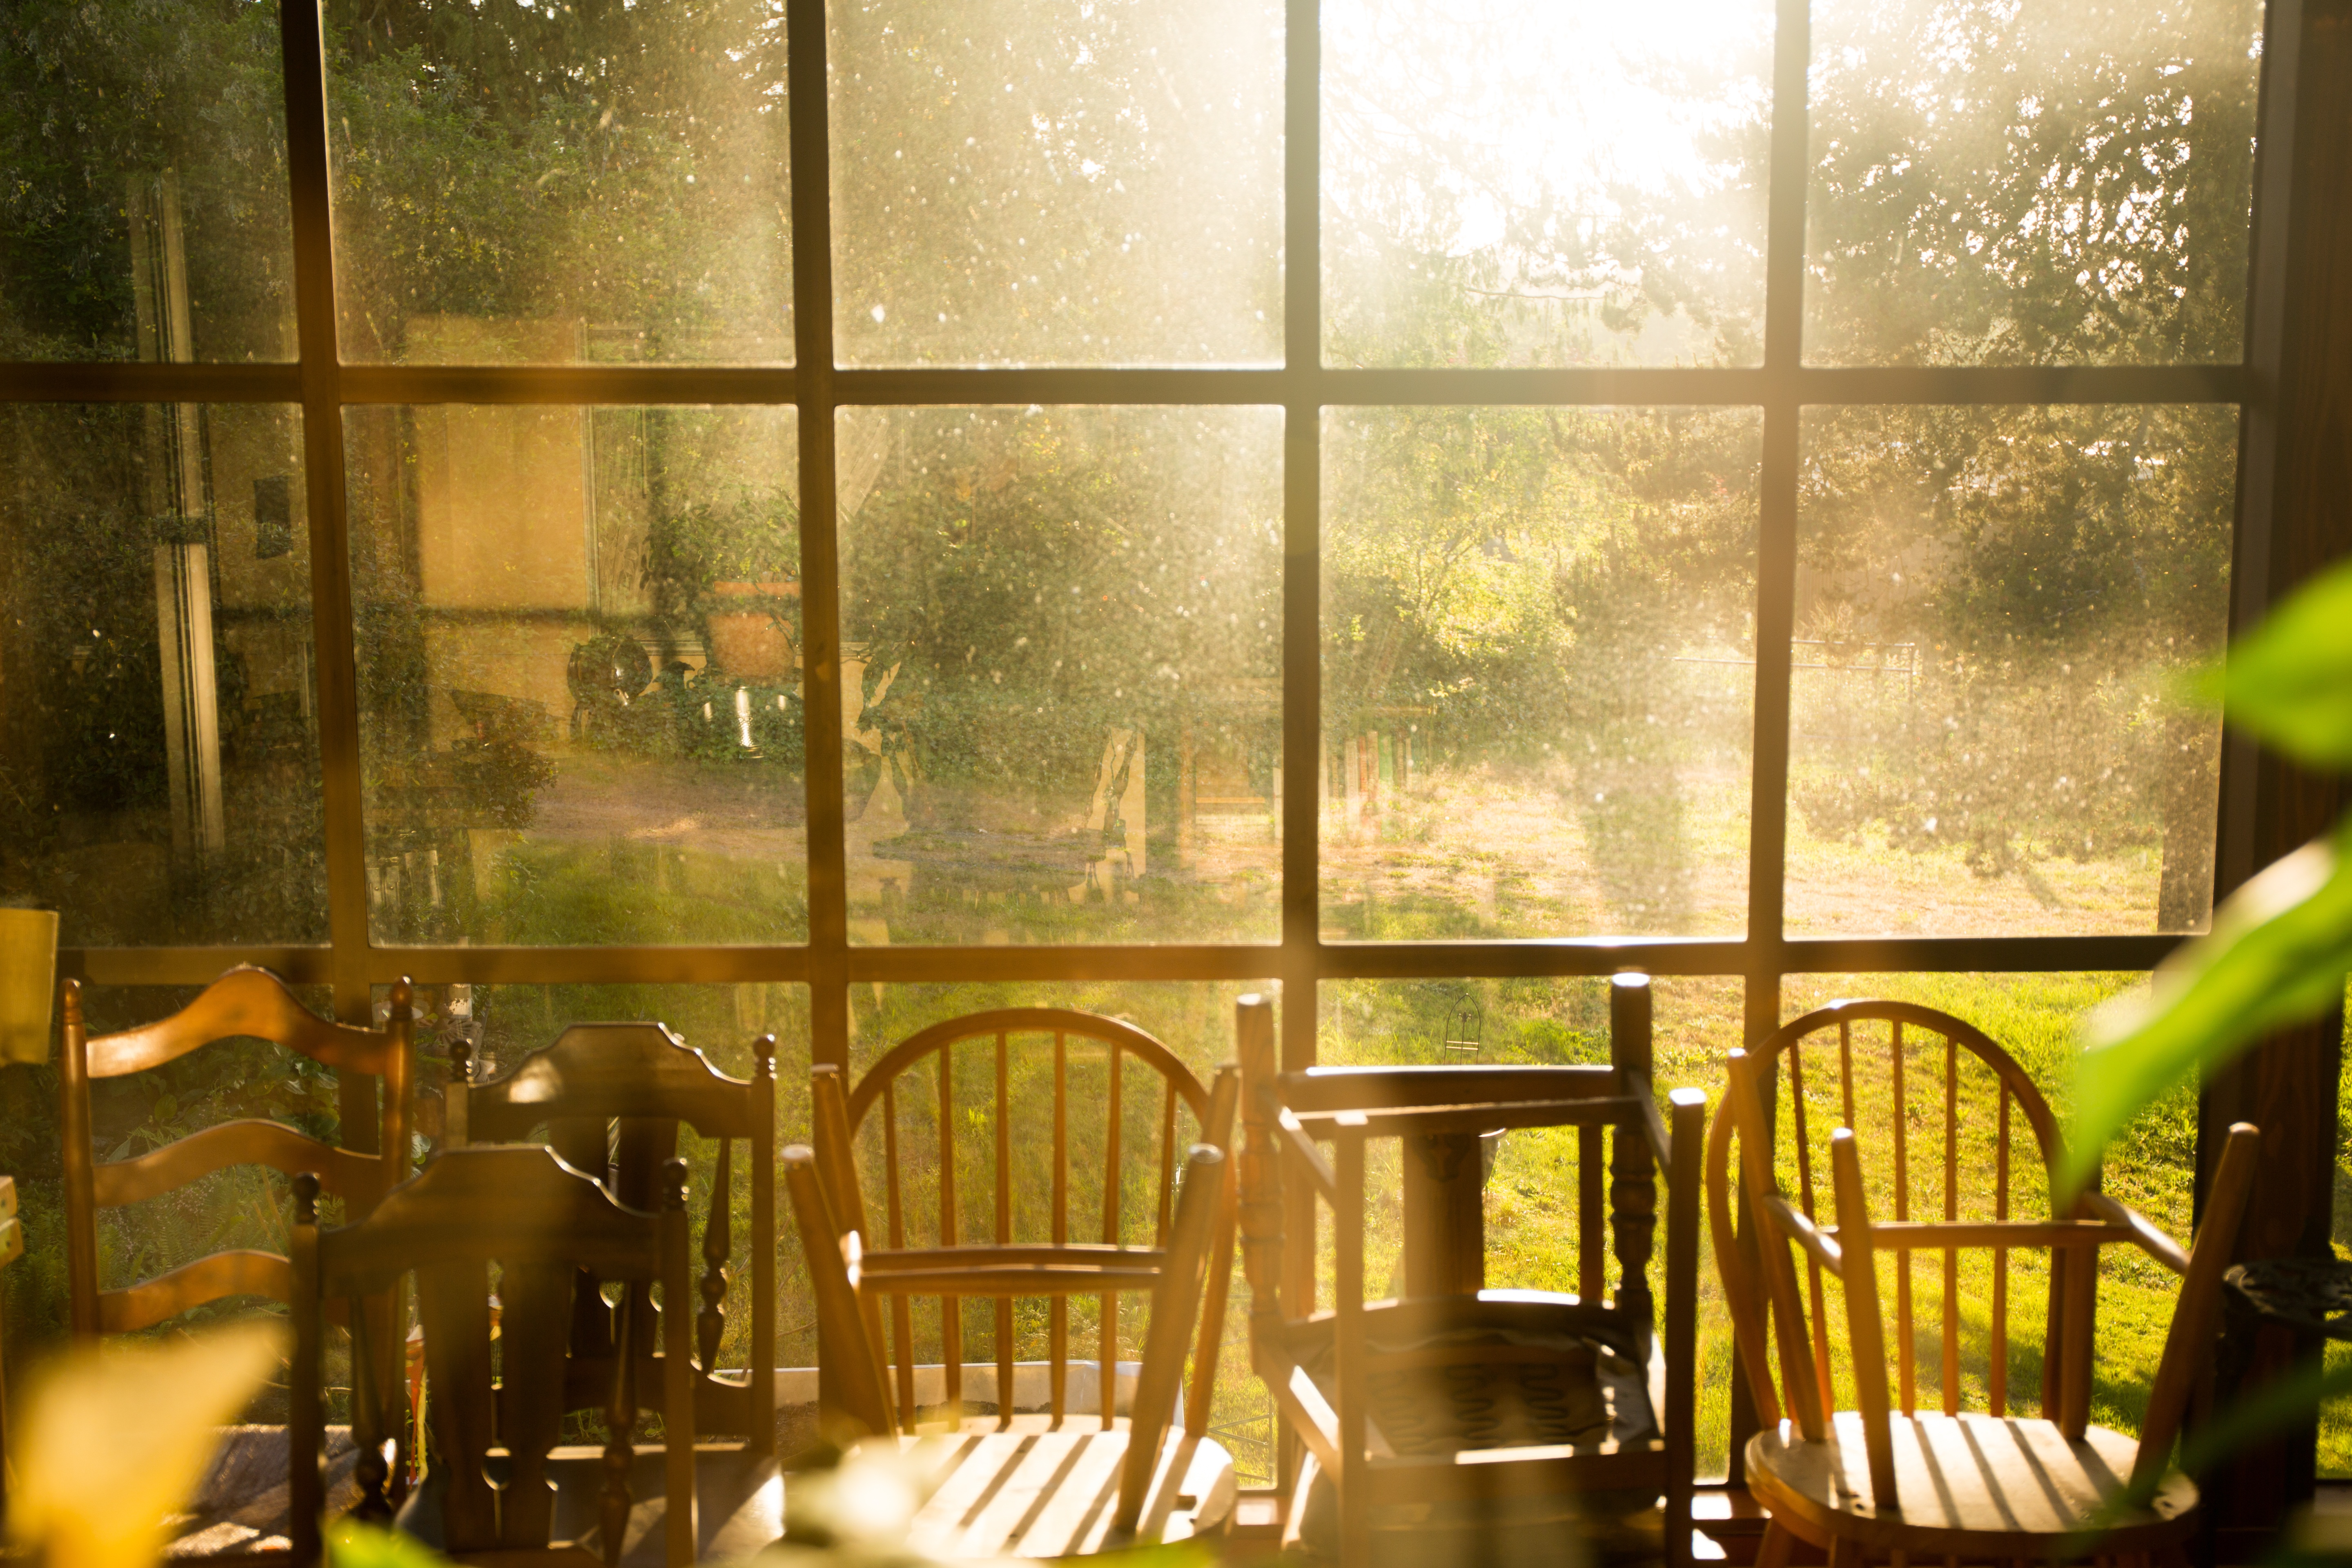
light, sunlight, window, kitchen, life, interior design, chairs, beauty, scene, seats, estate